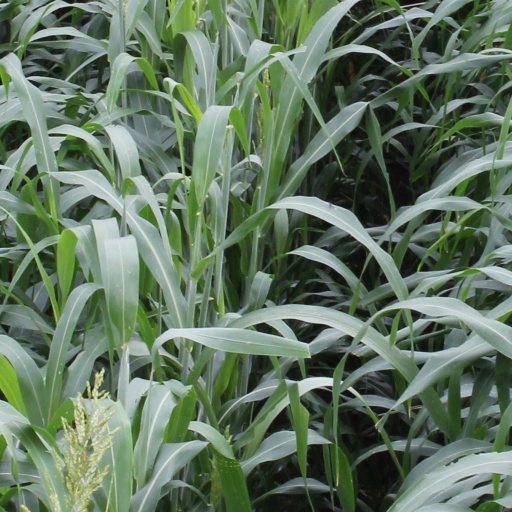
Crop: sorghum